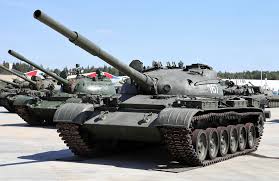
Label: Tank